Wing Fort House

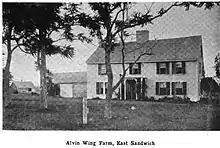
An 1898 photograph of the house

Tradition states that the home was a fort to protect the earliest settlers from the Indians. The exterior of the "Old Fort" Room (which is the oldest part of the current structure) is composed of a double wall, which may have been filled in at one time. The Cape Indians were found to be friendly, and the town did not need any fort for protection.